Olkiluoto Nuclear Power Plant

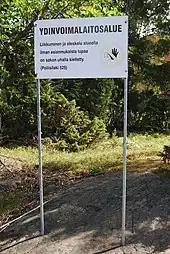
A sign near the Olkiluoto nuclear power plant says: "NUCLEAR POWER PLANT AREA. Moving and staying in the area without a proper permit is prohibited under threat of a fine. (Police Act § 52)"

In April 2014, a turbine steam condenser of unit 1 had a small seawater leak, at a rate of two litres per hour. According to the operator, the leak forced to limit the plant output down to 300 MW, but was not serious and was to be repaired in a day.